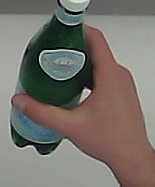
Product: sanpellegrino_water